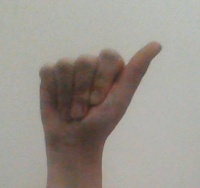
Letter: dhad